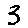
Label: 3